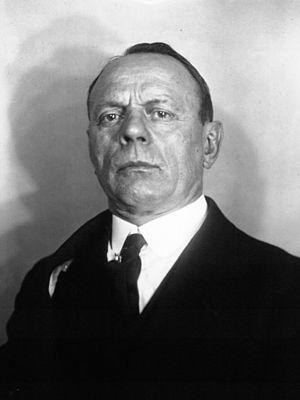
Francois-Étienne Obus Reichel dit Frantz Reichel, né le 16 mars 1871 à Paris et mort le 24 mars 1932 à Paris également est un sportif français polyvalent, athlète, joueur de rugby à XV au Racing Club de France puis au Sporting club universitaire de France, champion de boxe, excellent escrimeur et gymnaste, pionnier de l’automobile et de l’aviation. Président du Sporting club universitaire de France succèdant à Charles Brennus, secrétaire général de l'Union des sociétés françaises de sports athlétiques, du Comité national des sports et, à ce titre, du Comité d'organisation des Jeux olympiques des Jeux de Paris et de Chamonix en 1924 dont il rédige les rapports officiels. Président de la Fédération française de hockey et de la fédération internationale c'est également un des plus importants dirigeants sportifs du XXᵉ siècle et un pionnier du journalisme sportif, fondateur de l'Association internationale de la presse sportive qu'il préside de 1924 jusqu'à son décès en 1932.